Zhang Hao (figure skater)

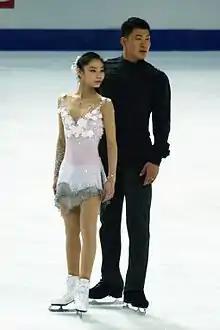
Yu and Zhang at the 2016-17 Grand Prix Final.

Zhang Hao (born July 6, 1984) is a Chinese retired pair skater. With current partner Yu Xiaoyu, he is the 2016–17 Grand Prix Final silver medalist, 2017 Asian Winter Games champion and 2018 Chinese national champion. With former partner Peng Cheng, he is the 2015 Four Continents silver medalist. With former partner Zhang Dan, he is the 2006 Olympic silver medalist, a four-time (2005 bronze, 2006, 2008, 2009 silver) World medalist, and a two-time (2005, 2010) Four Continents champion.